Palmer Island Light

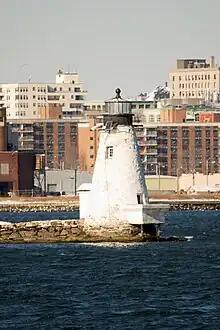
Palmer Island Light, in 2013

Palmer Island Light Station is a historic lighthouse in New Bedford Harbor in New Bedford, Massachusetts, USA. The lighthouse was built in 1849 out of stone rubble. It was discontinued when the harbor's hurricane barrier was built in the early 1960s, as its location immediately north of the barrier was no longer an outlying danger and there are lights on either side of the barrier opening.